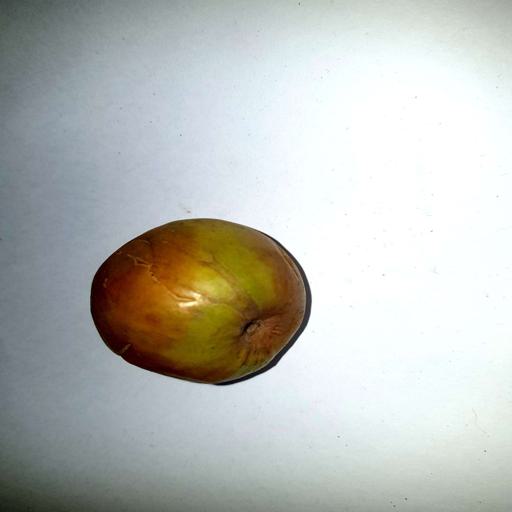
Label: bruised